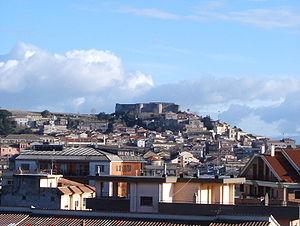
Vibo Valentia est une ville italienne de la province de même nom dans la région de Calabre. Son ancien nom était Hipponion.